Frances Stern

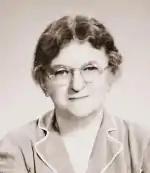

Frances Stern (1873–1947) was one of the first nutritionists in the United States. In 1918 she founded the Boston Dispensary Food Clinic, which evolved into what is now the Frances Stern Nutrition Center at Tufts Medical Center.